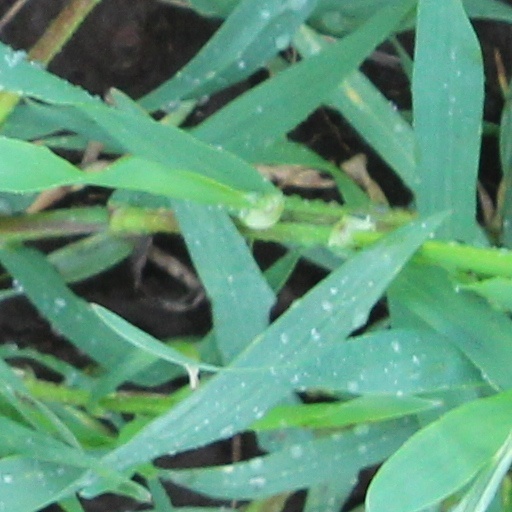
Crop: wheat